Jordan Reed

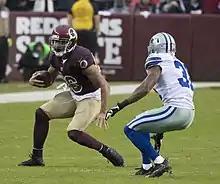
Jordan Reed in a game against the Dallas Cowboys in 2017

Missing the majority of the 2017 season while dealing with a hamstring injury, Reed was placed on injured reserve on December 12, 2017. He finished the season with 27 receptions, 211 yards, and two touchdowns over six games.